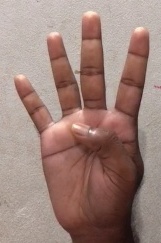
ASL sign: 4